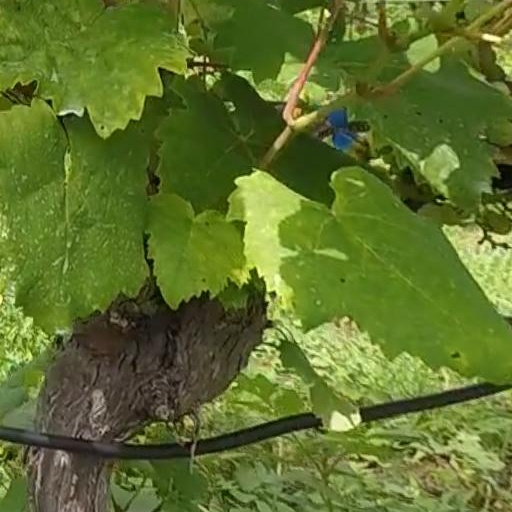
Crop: grape